Saigō Takamori

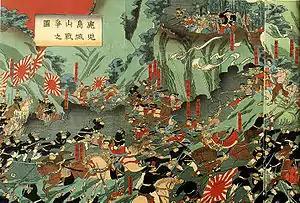
"Ukiyo-e" print depicting Saigō (on hill at top-right) directing his troops during the Battle of Shiroyama, the final engagement of the Satsuma Rebellion in 1877

In late January 1877, the situation in Kagoshima reached a crisis point. Alarmed by the stockpiling of weapons and the increasingly defiant attitude of the Shigakkō students, the central government attempted to remove munitions from Kagoshima's arsenal. This act, combined with rumors (later confirmed by a tortured confession) that government spies, including Nakahara Hisao, had been sent to assassinate Saigō, ignited the Satsuma Rebellion. The Shigakkō students, without Saigō's direct orders but moved by loyalty to him, seized the arsenal. Saigō, though reportedly appalled by their actions, felt compelled to lead them, vowing to die with them in battle. On 7 February, he announced his decision to march on Tokyo to "question" the central government.